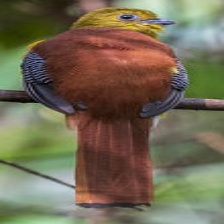
Species: ORANGE BREASTED TROGON
Scientific name: HARPACTES ORESKIOS